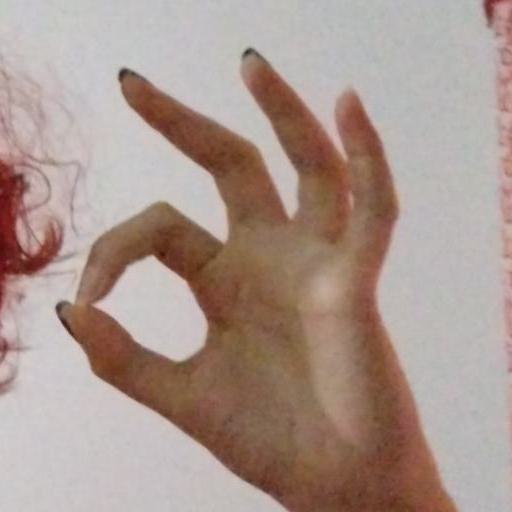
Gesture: ok